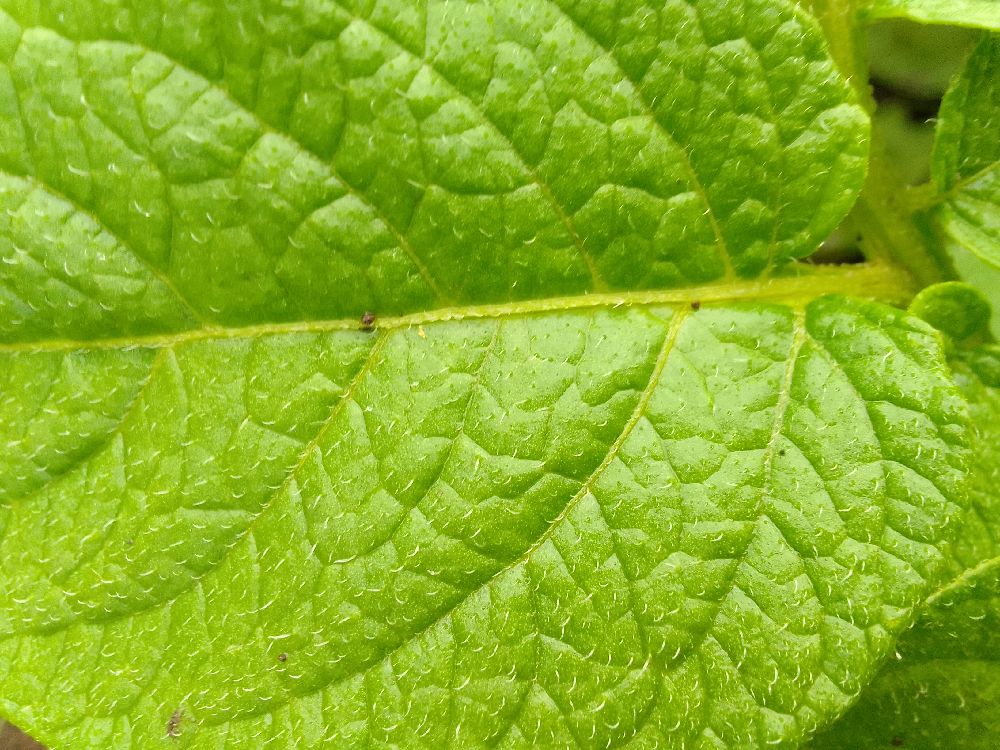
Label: Healthy